Nykøbing Falster

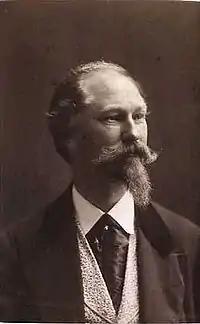
Ludvig Grundtvig

The city has a few noteworthy buildings, including a wooden house from 1580 and "Czarens Hus ("The Tsar's House")", named in memory of Tsar Peter the Great of Russia, who stayed there in 1716. The most noteworthy attraction is the city's old water tower, , which was built in 1909 and remains an icon of the city and the surrounding areas. Today, the water tower houses a small cultural center holding art exhibitions and cultural events.